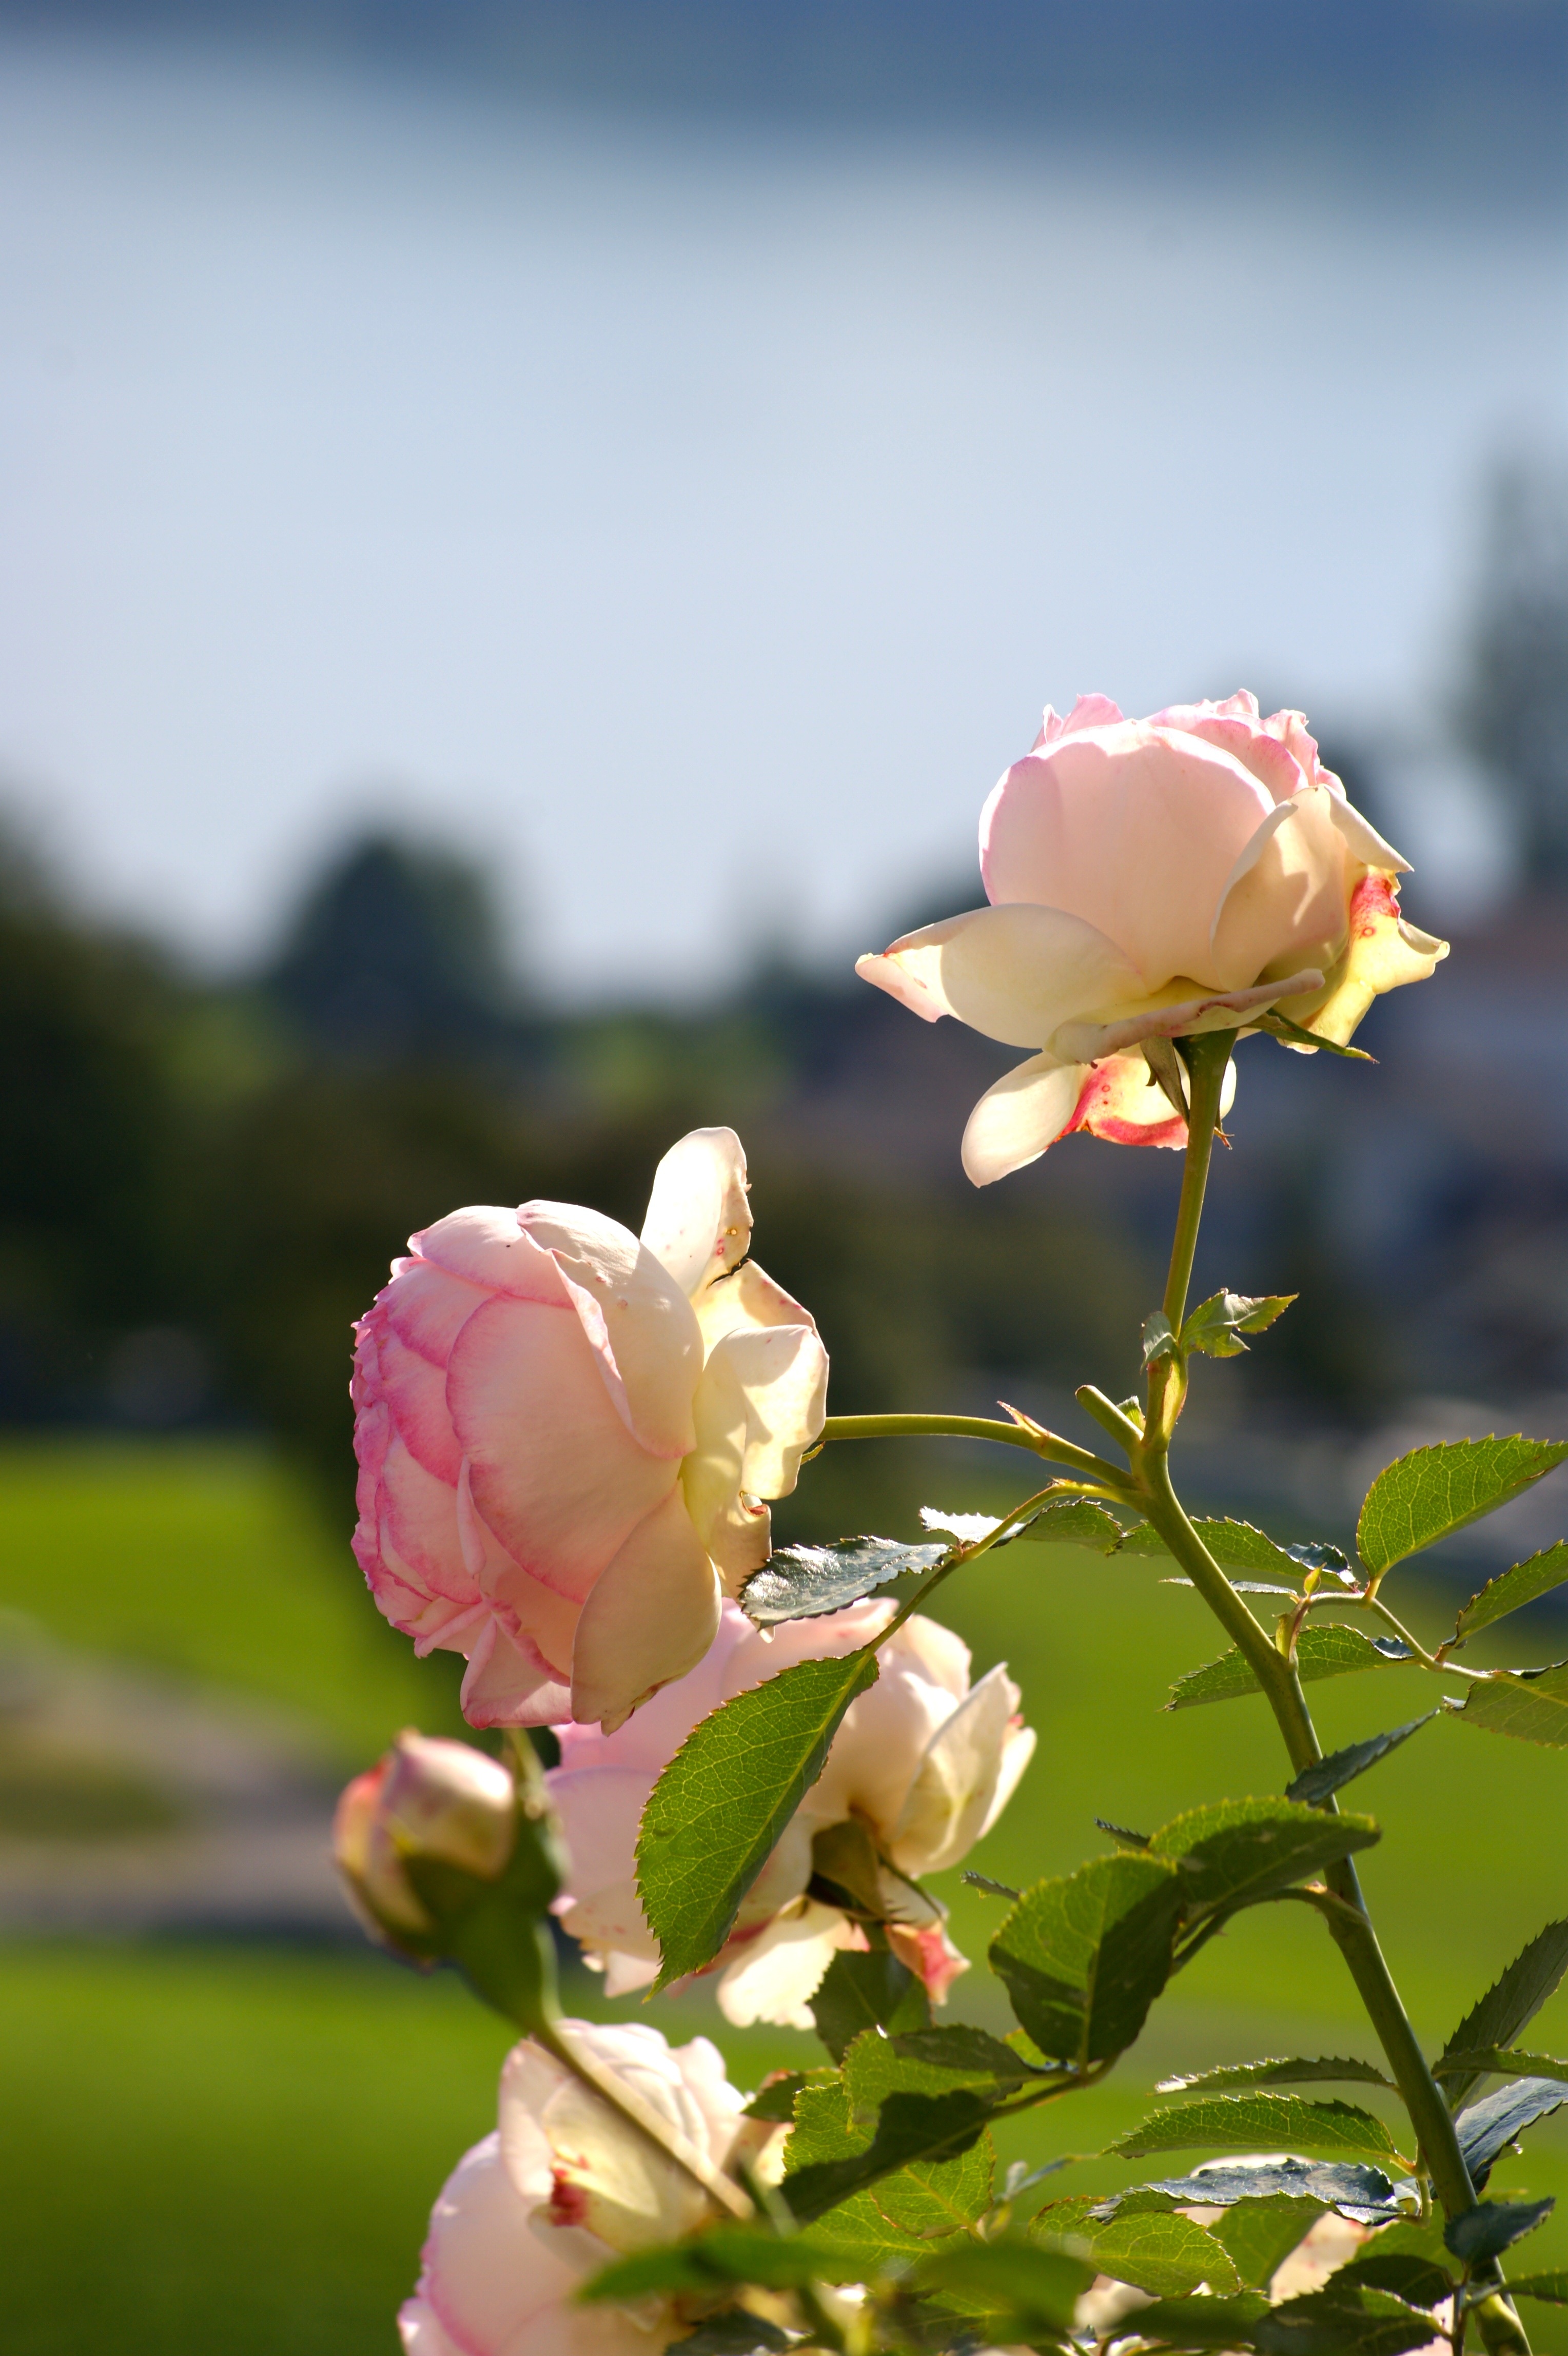
nature, blossom, plant, flower, petal, bloom, summer, rose, romantic, botany, garden, pink, flora, wildflower, flowers, roses, beauty, bud, macro photography, rosebush, flowering plant, rose family, land plant